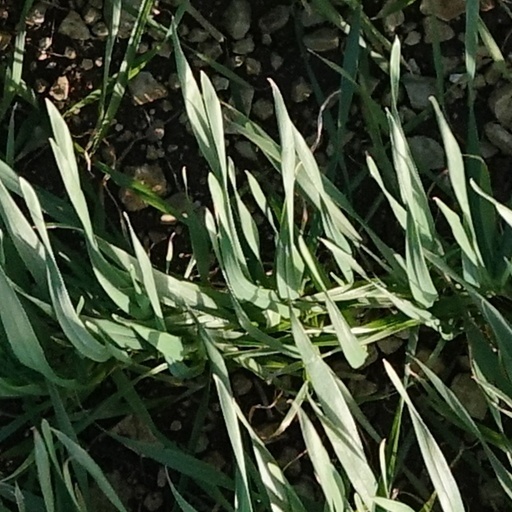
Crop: wheat